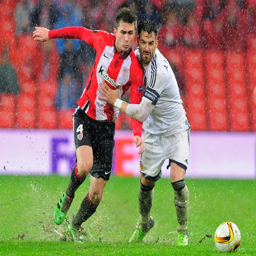
football player battles for the ball